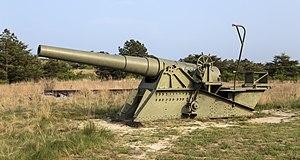
Un canon de chemin de fer de 8 pouces exposé à Fort Miles, Delaware, Etats-Unis"